Gluconeogenesis

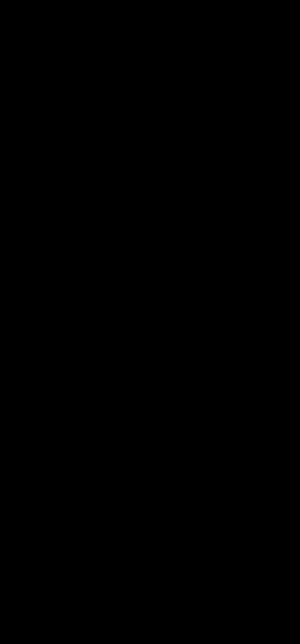
Gluconeogenesis pathway with key molecules and enzymes. Many steps are the opposite of those found in the glycolysis.

Gluconeogenesis is a pathway consisting of a series of eleven enzyme-catalyzed reactions. The pathway will begin in either the liver or kidney, in the mitochondria or cytoplasm of those cells, this being dependent on the substrate being used. Many of the reactions are the reverse of steps found in glycolysis.